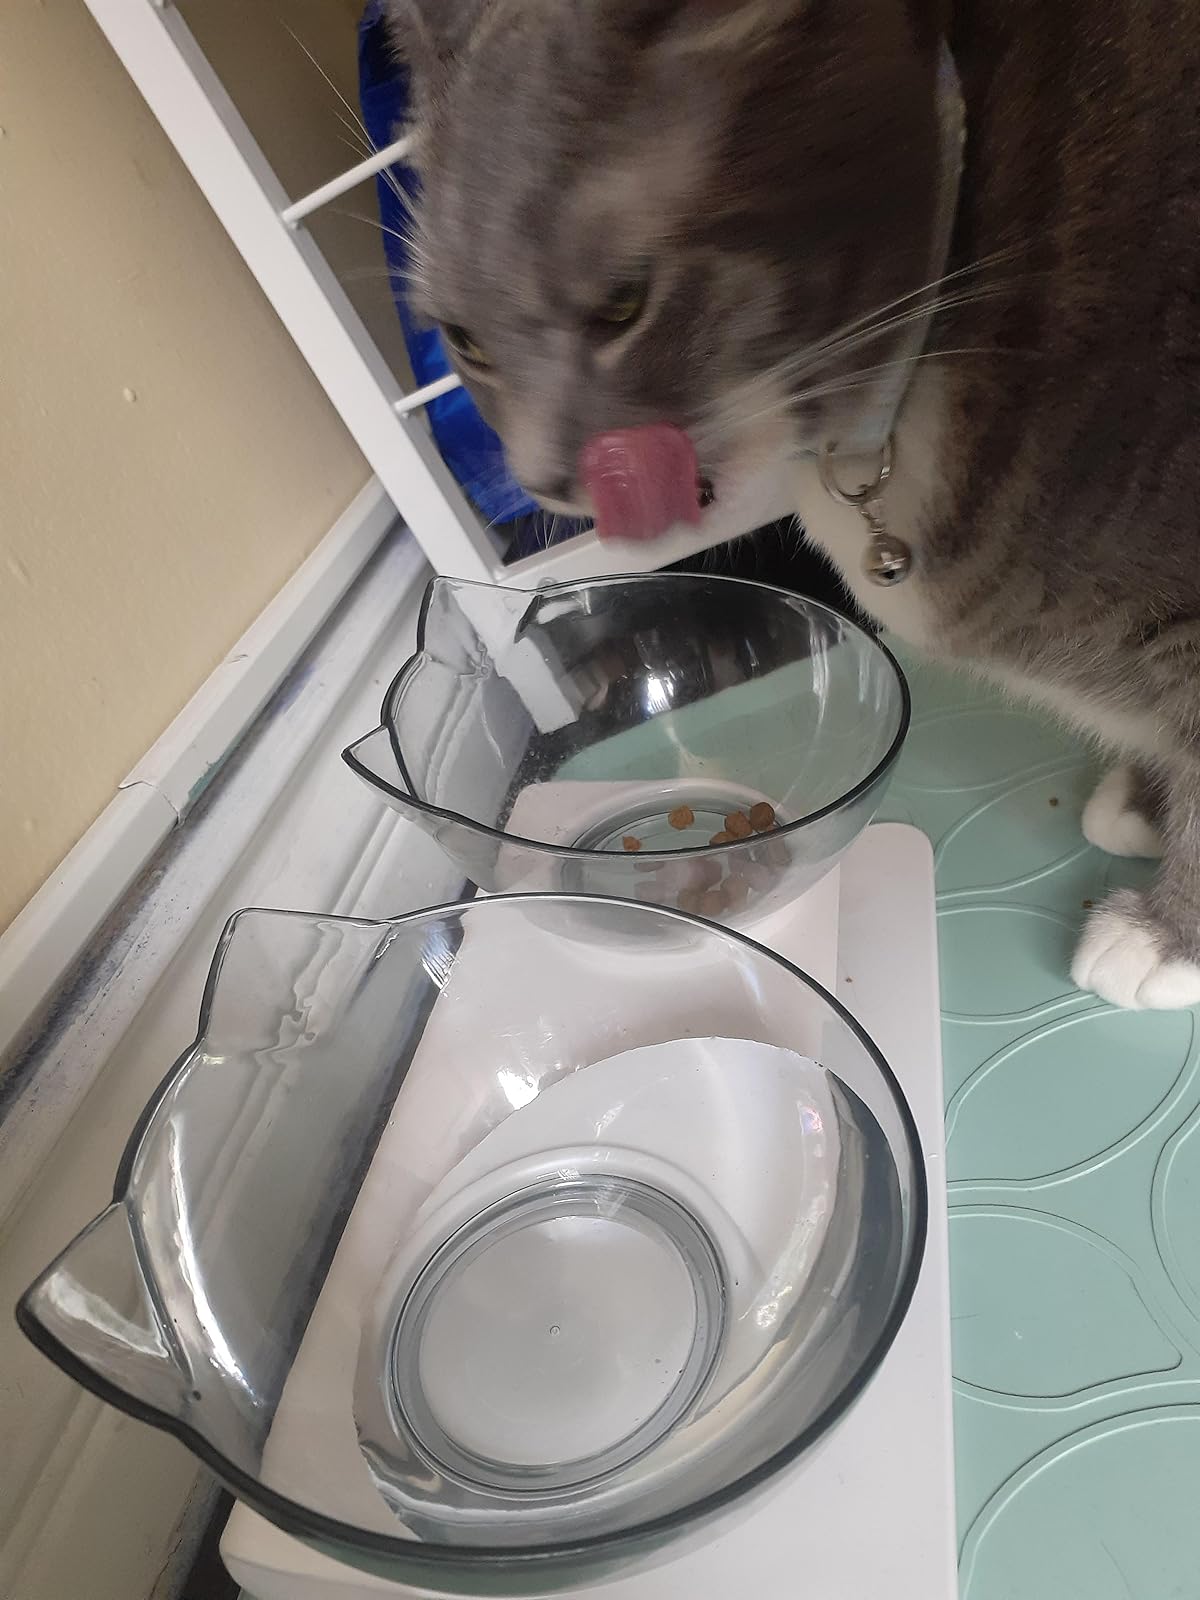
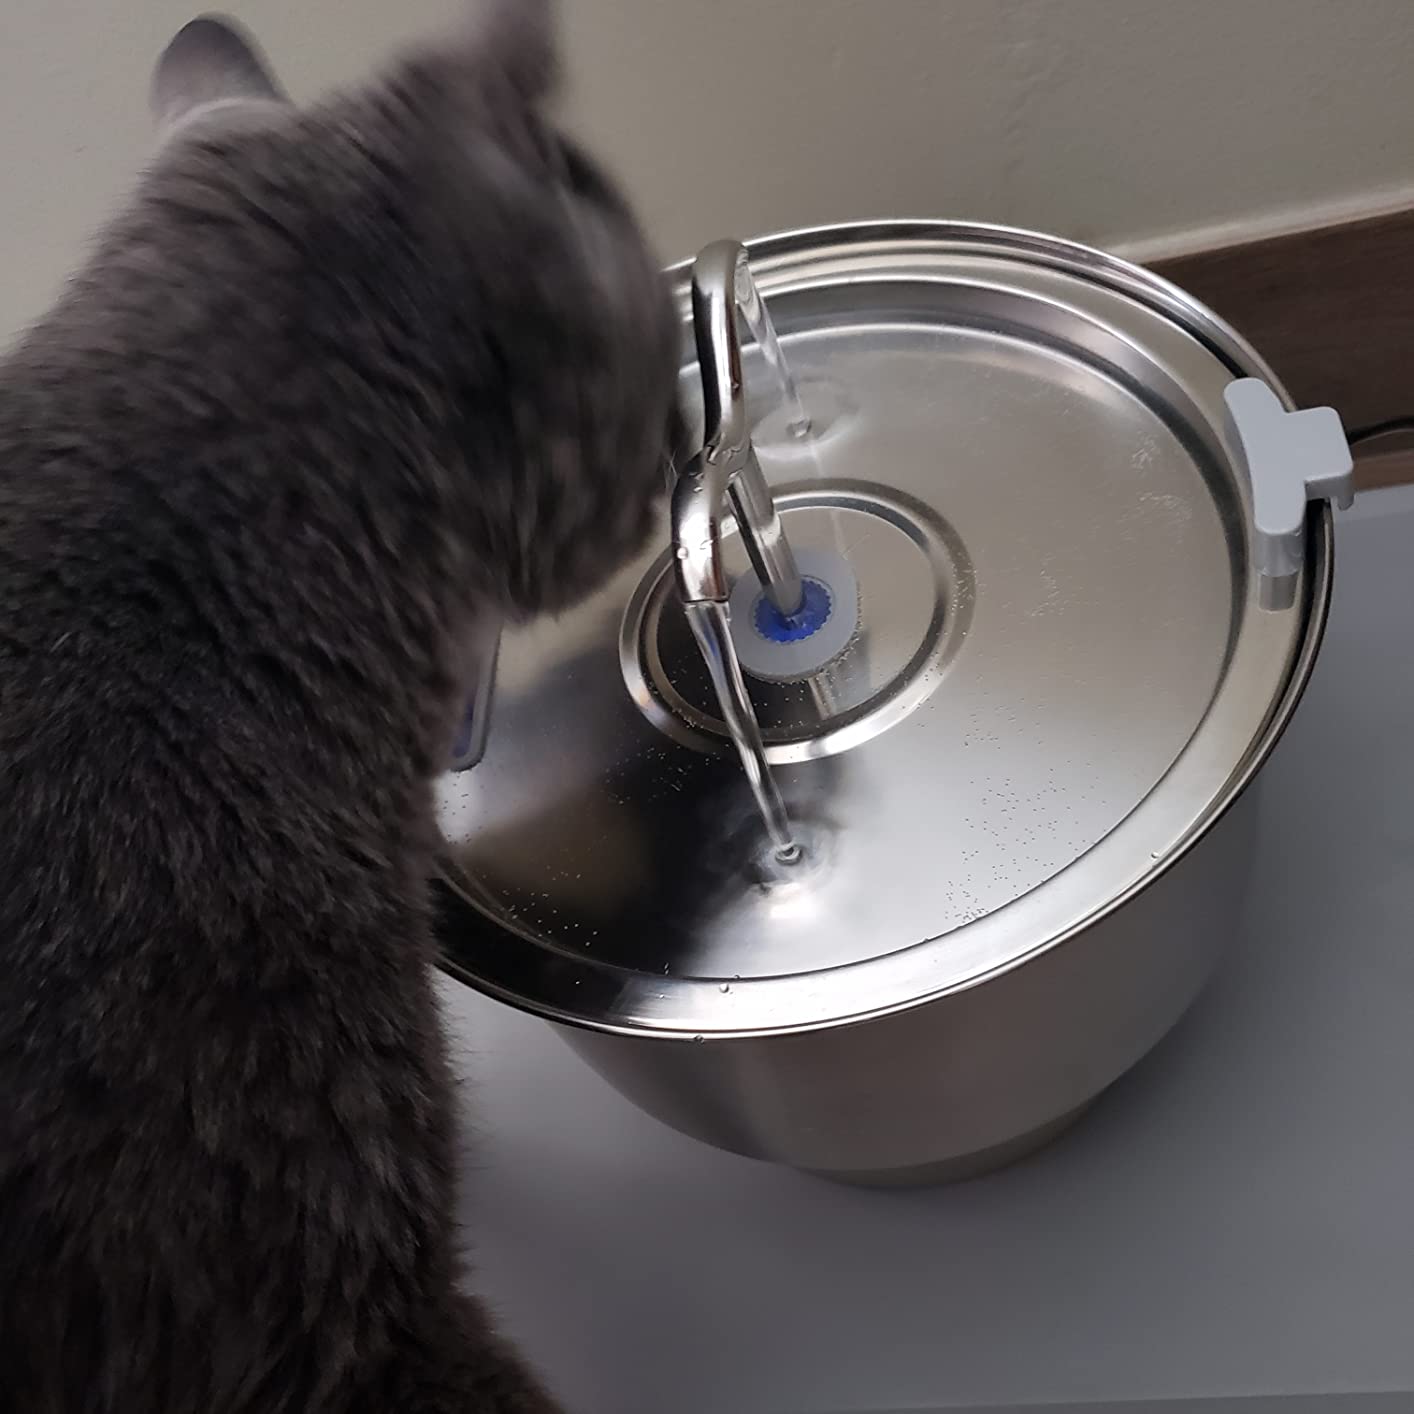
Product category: items_bowl
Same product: no